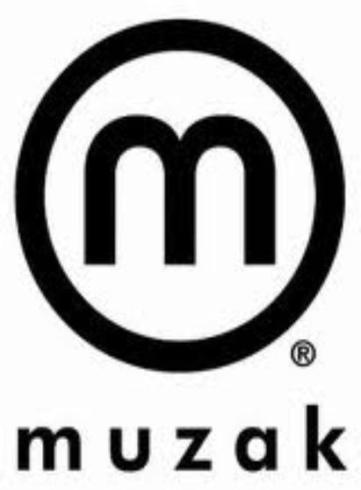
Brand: muzak-1
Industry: Clothes